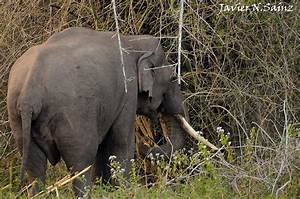
Label: elephant